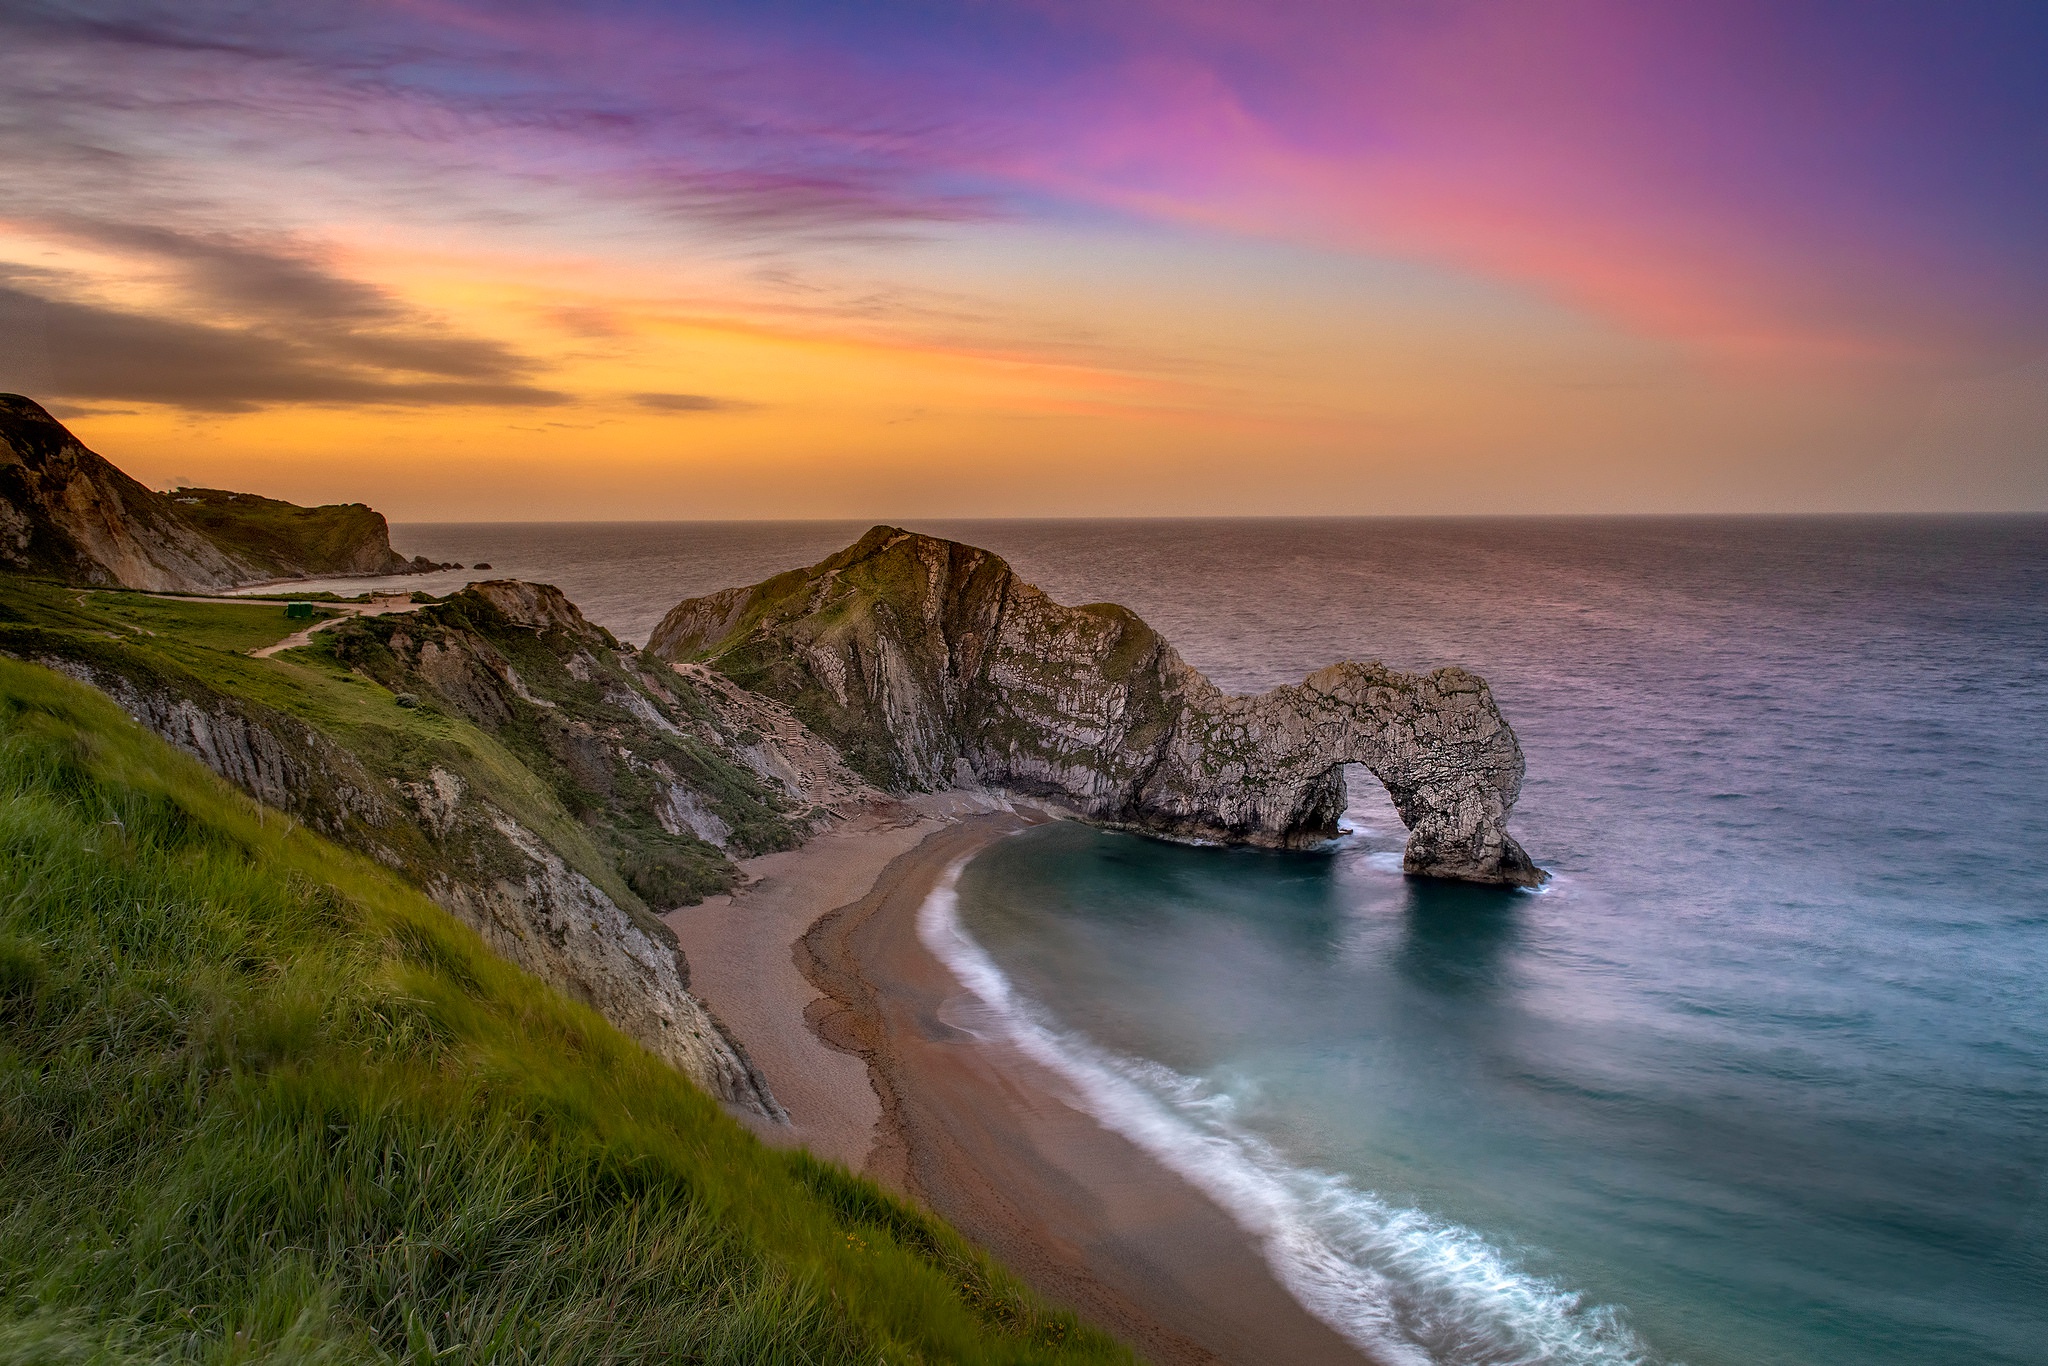
durdle door, jurassic coast, dorset, cloud, water, sky, natural landscape, beach, mountain, sunlight, coastal and oceanic landforms, afterglow, watercourse, horizon, dusk, terrain, sunset, sunrise, wind wave, formation, landscape, headland, calm, shore, klippe, coast, wave, dawn, rock, lake, cove, sound, tropics, sand, evening, cape, outcrop, hill, peninsula, reflection, ocean, red sky at morning, art, island, road, bay, cliff, tourism, cumulus, tide, inlet, vacation, promontory, escarpment, bight, sea, Raised beach